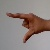
The image shows a hand gesture representing the letter 'Z' in Indian Sign Language.